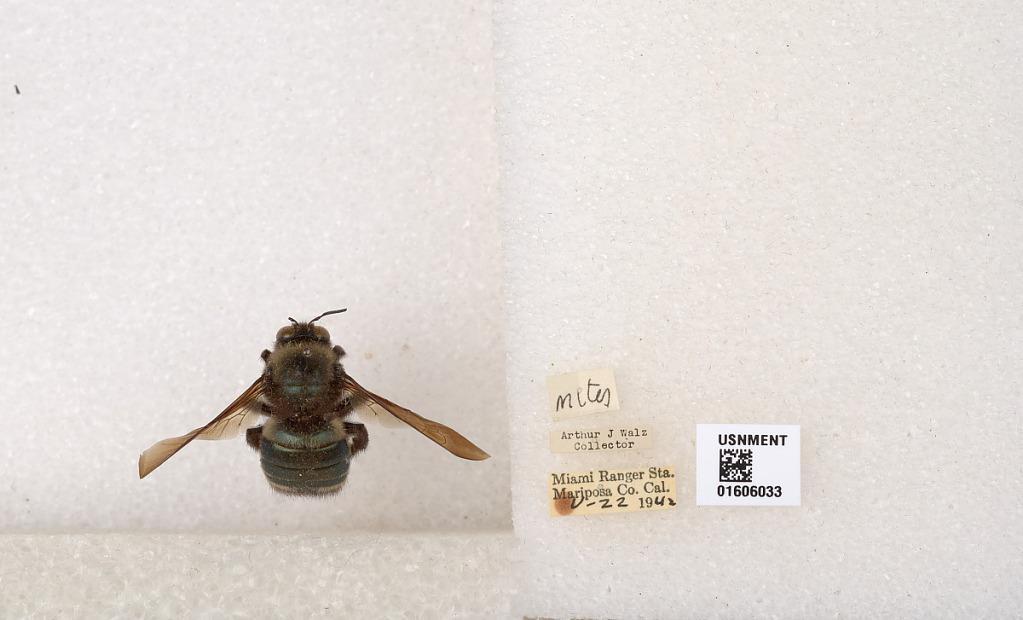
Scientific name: Xylocopa (Xylocopoides) californica californica Cresson
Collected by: A. Walz
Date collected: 1942-5-22
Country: United States
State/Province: California
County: Mariposa
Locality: Miami Ranger Station
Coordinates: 37.4492, -119.649